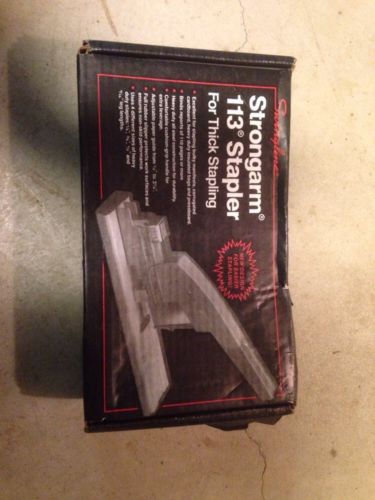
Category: stapler